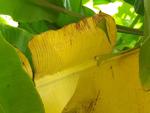
Label: xamthomonas